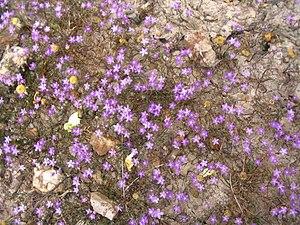
Spergulaire pourpre
La Spergulaire pourpre est une plante herbacée annuelle de la famille des Caryophyllaceae.